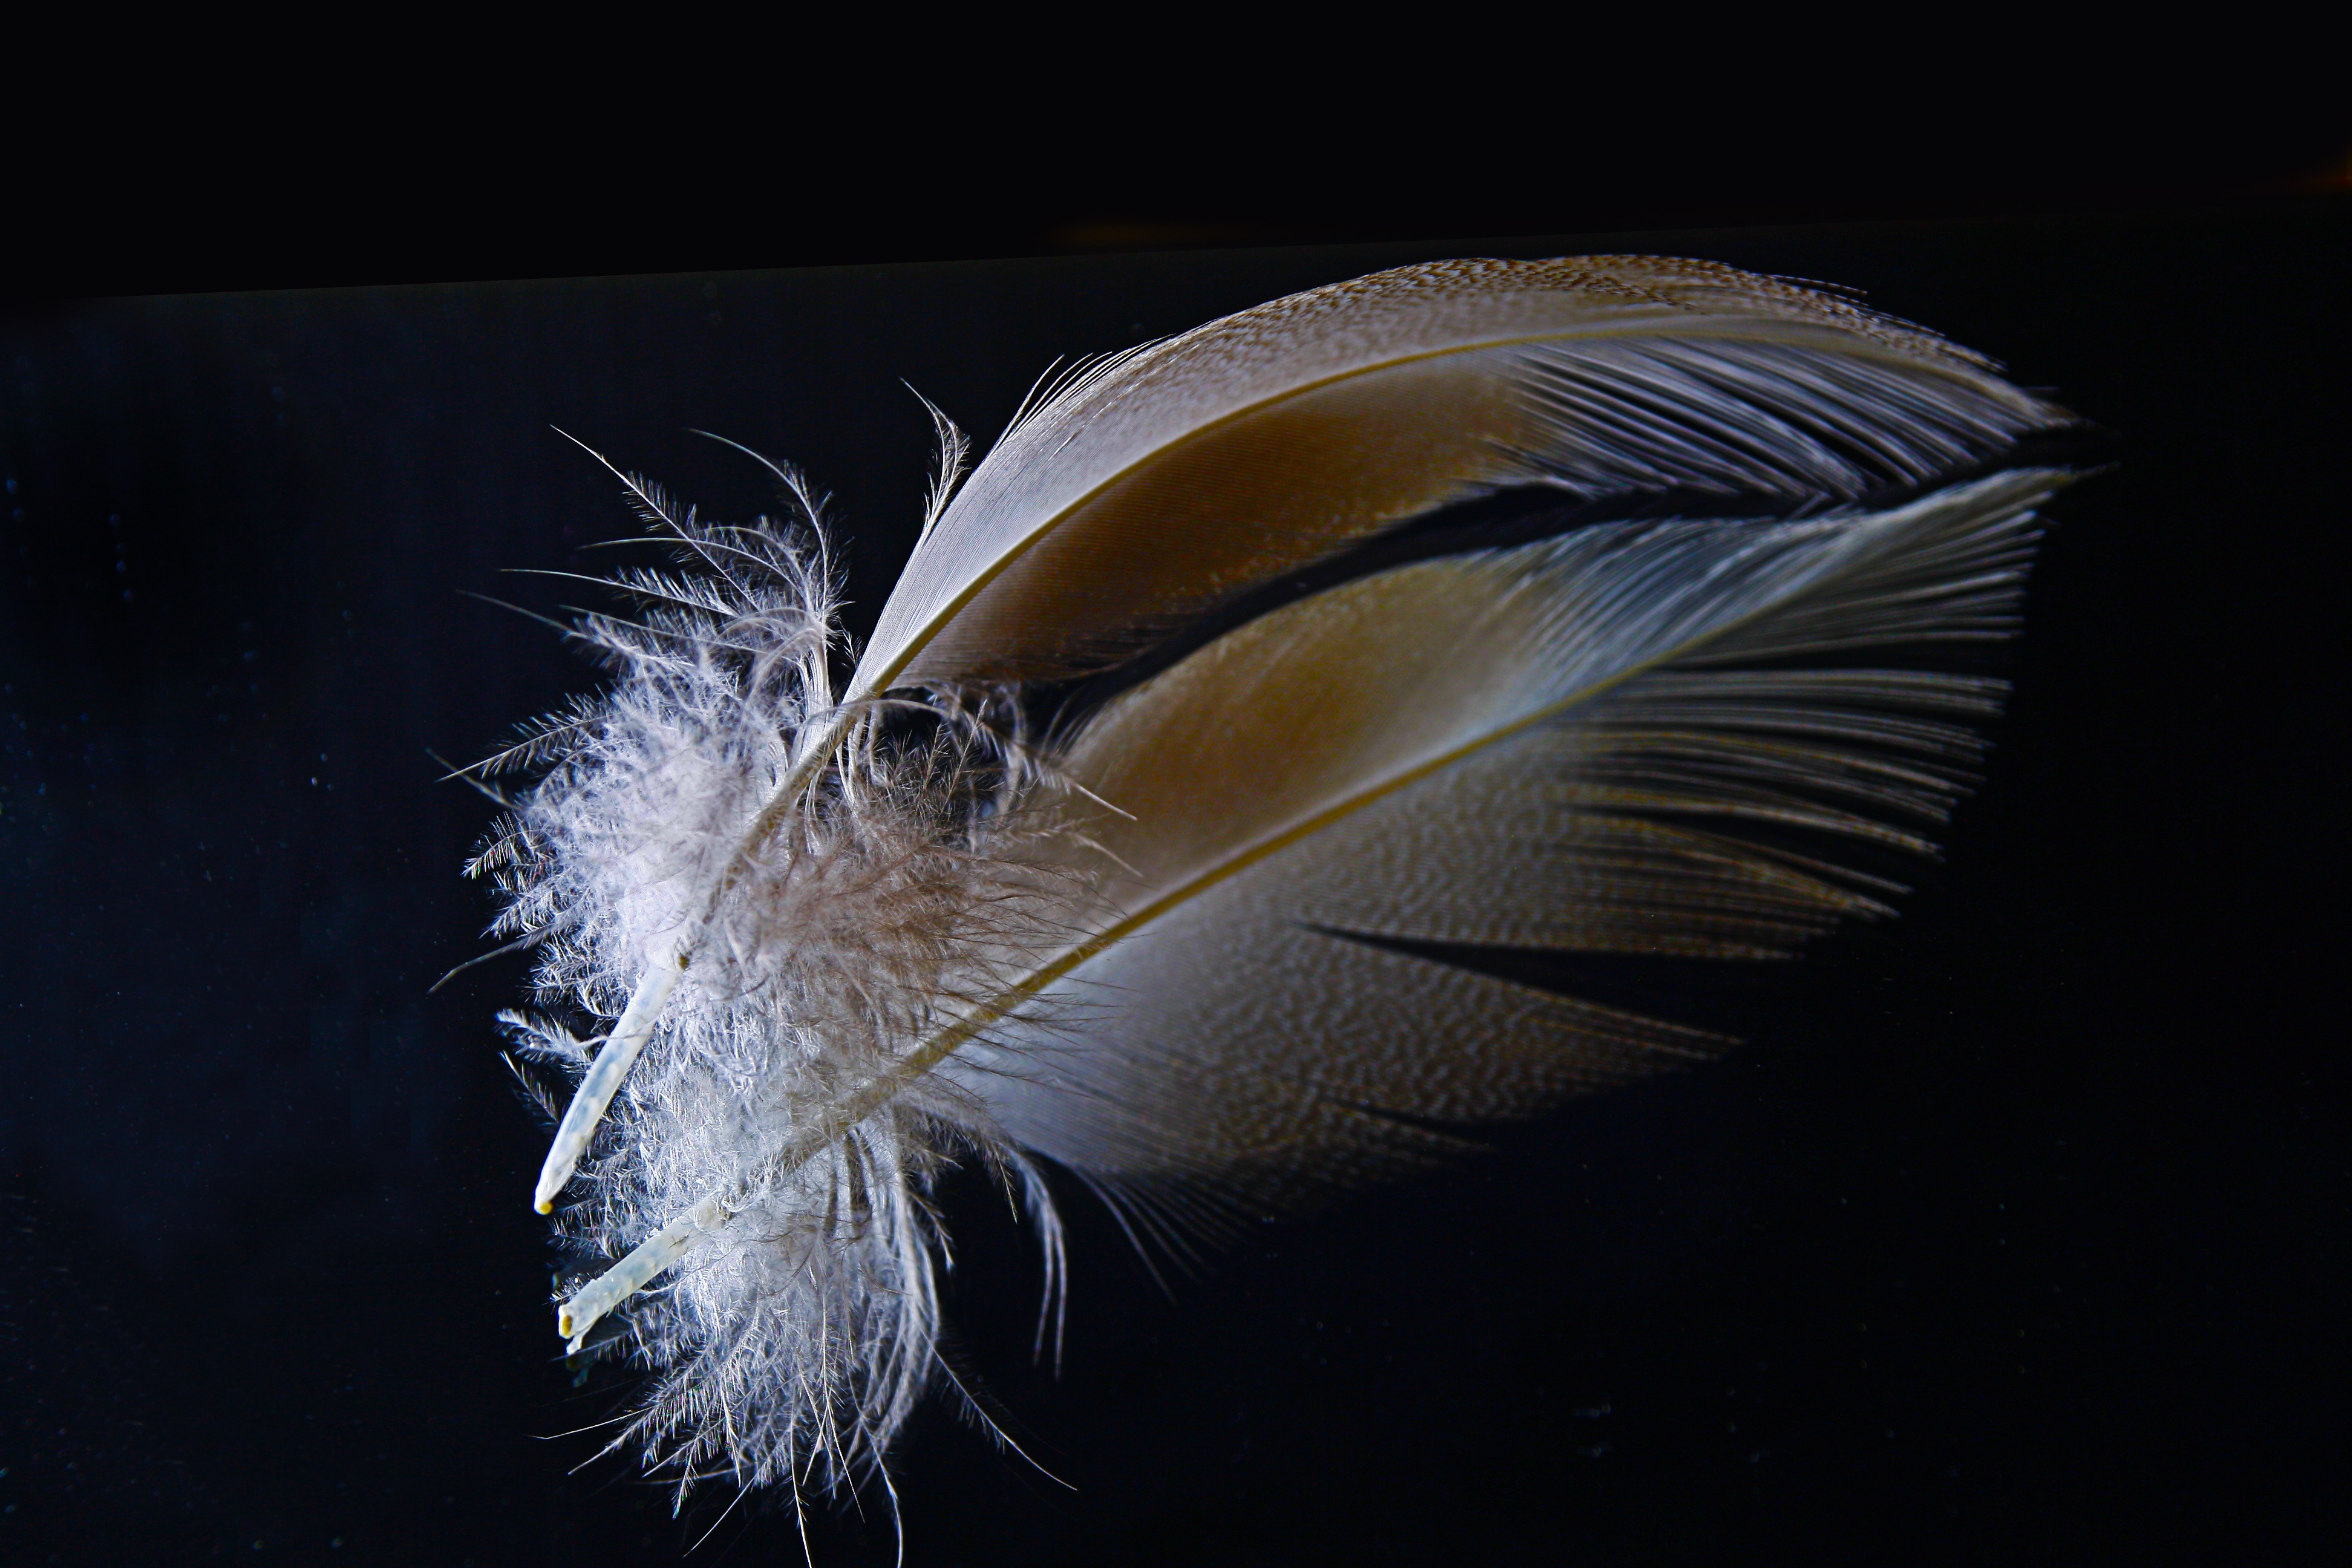
bird, wing, white, spring, fluffy, beak, feather, material, plumage, close up, vertebrate, down, spring dress, mirroring, filigree, macro photography, slightly, fashion accessory